Mueang Sing Historical Park

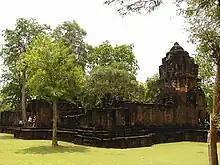

Mueang Sing is a historical park in Sai Yok District, Kanchanaburi Province, Thailand. It protects the remains of two Khmer temples dating to the 13th and 14th centuries. It was declared a historical park in 1987.